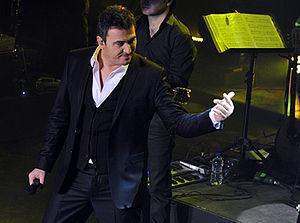
Antónis Rémos, né Antónis Paschalídis le 19 juin 1970 à Düsseldorf, est un des plus populaires des chanteurs grecs de laïko moderne.